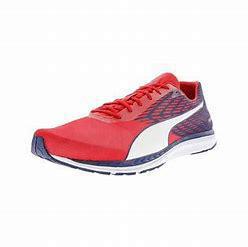
Brand: Puma
Model: 100